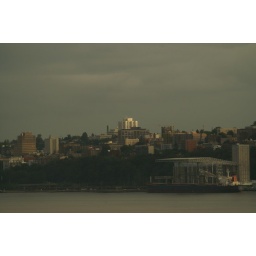
the white building on top of the hill is the st. joseph hospital one of the biggest  in tacoma.